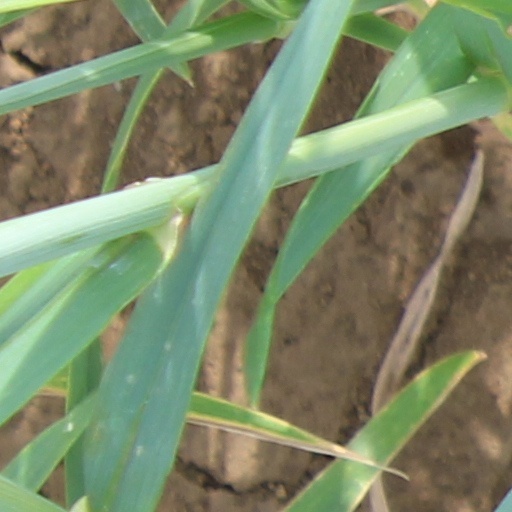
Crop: wheat